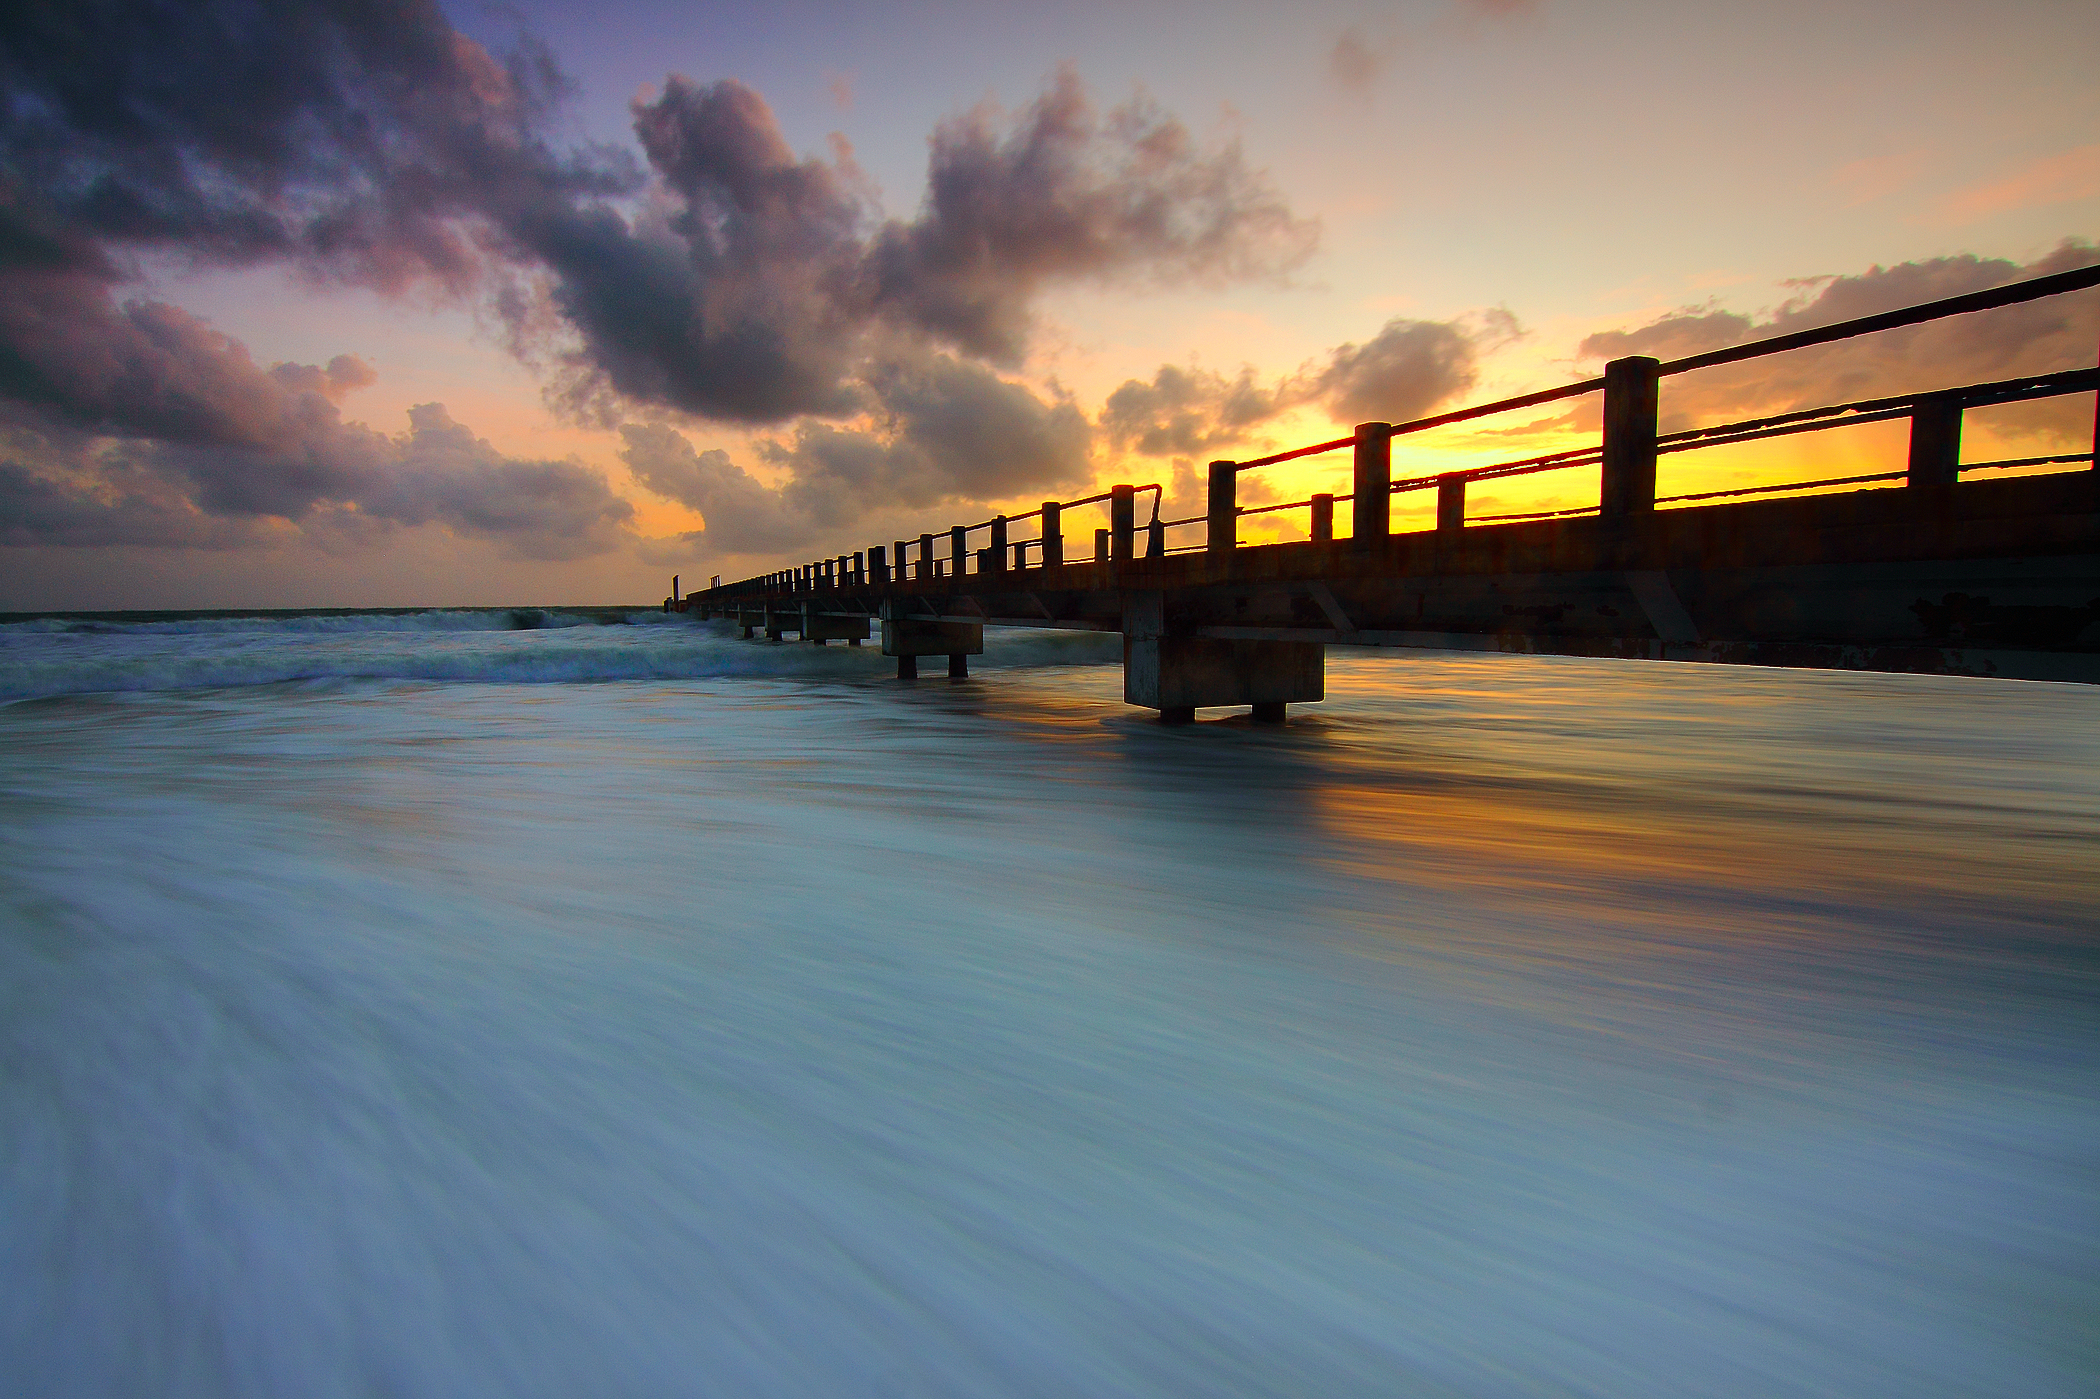
beach, sea, coast, water, ocean, horizon, cloud, sky, sunrise, sunset, bridge, sunlight, morning, wave, dawn, pier, river, walkway, dusk, evening, reflection, seascape, seashore, outdoors